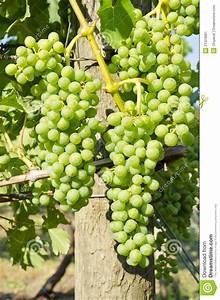
Label: grape